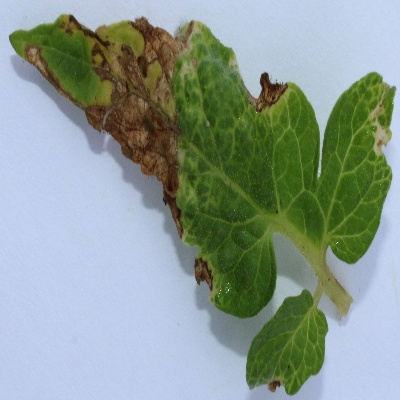
Crop: Tomato
Condition: septoria leaf spot